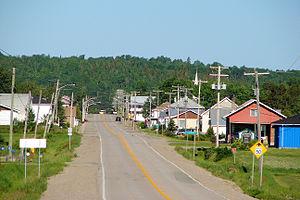
Latulipe-et-Gaboury est une municipalité de cantons unis de la province de Québec, dans la municipalité régionale de comté de Témiscamingue de la région administrative Abitibi-Témiscamingue.